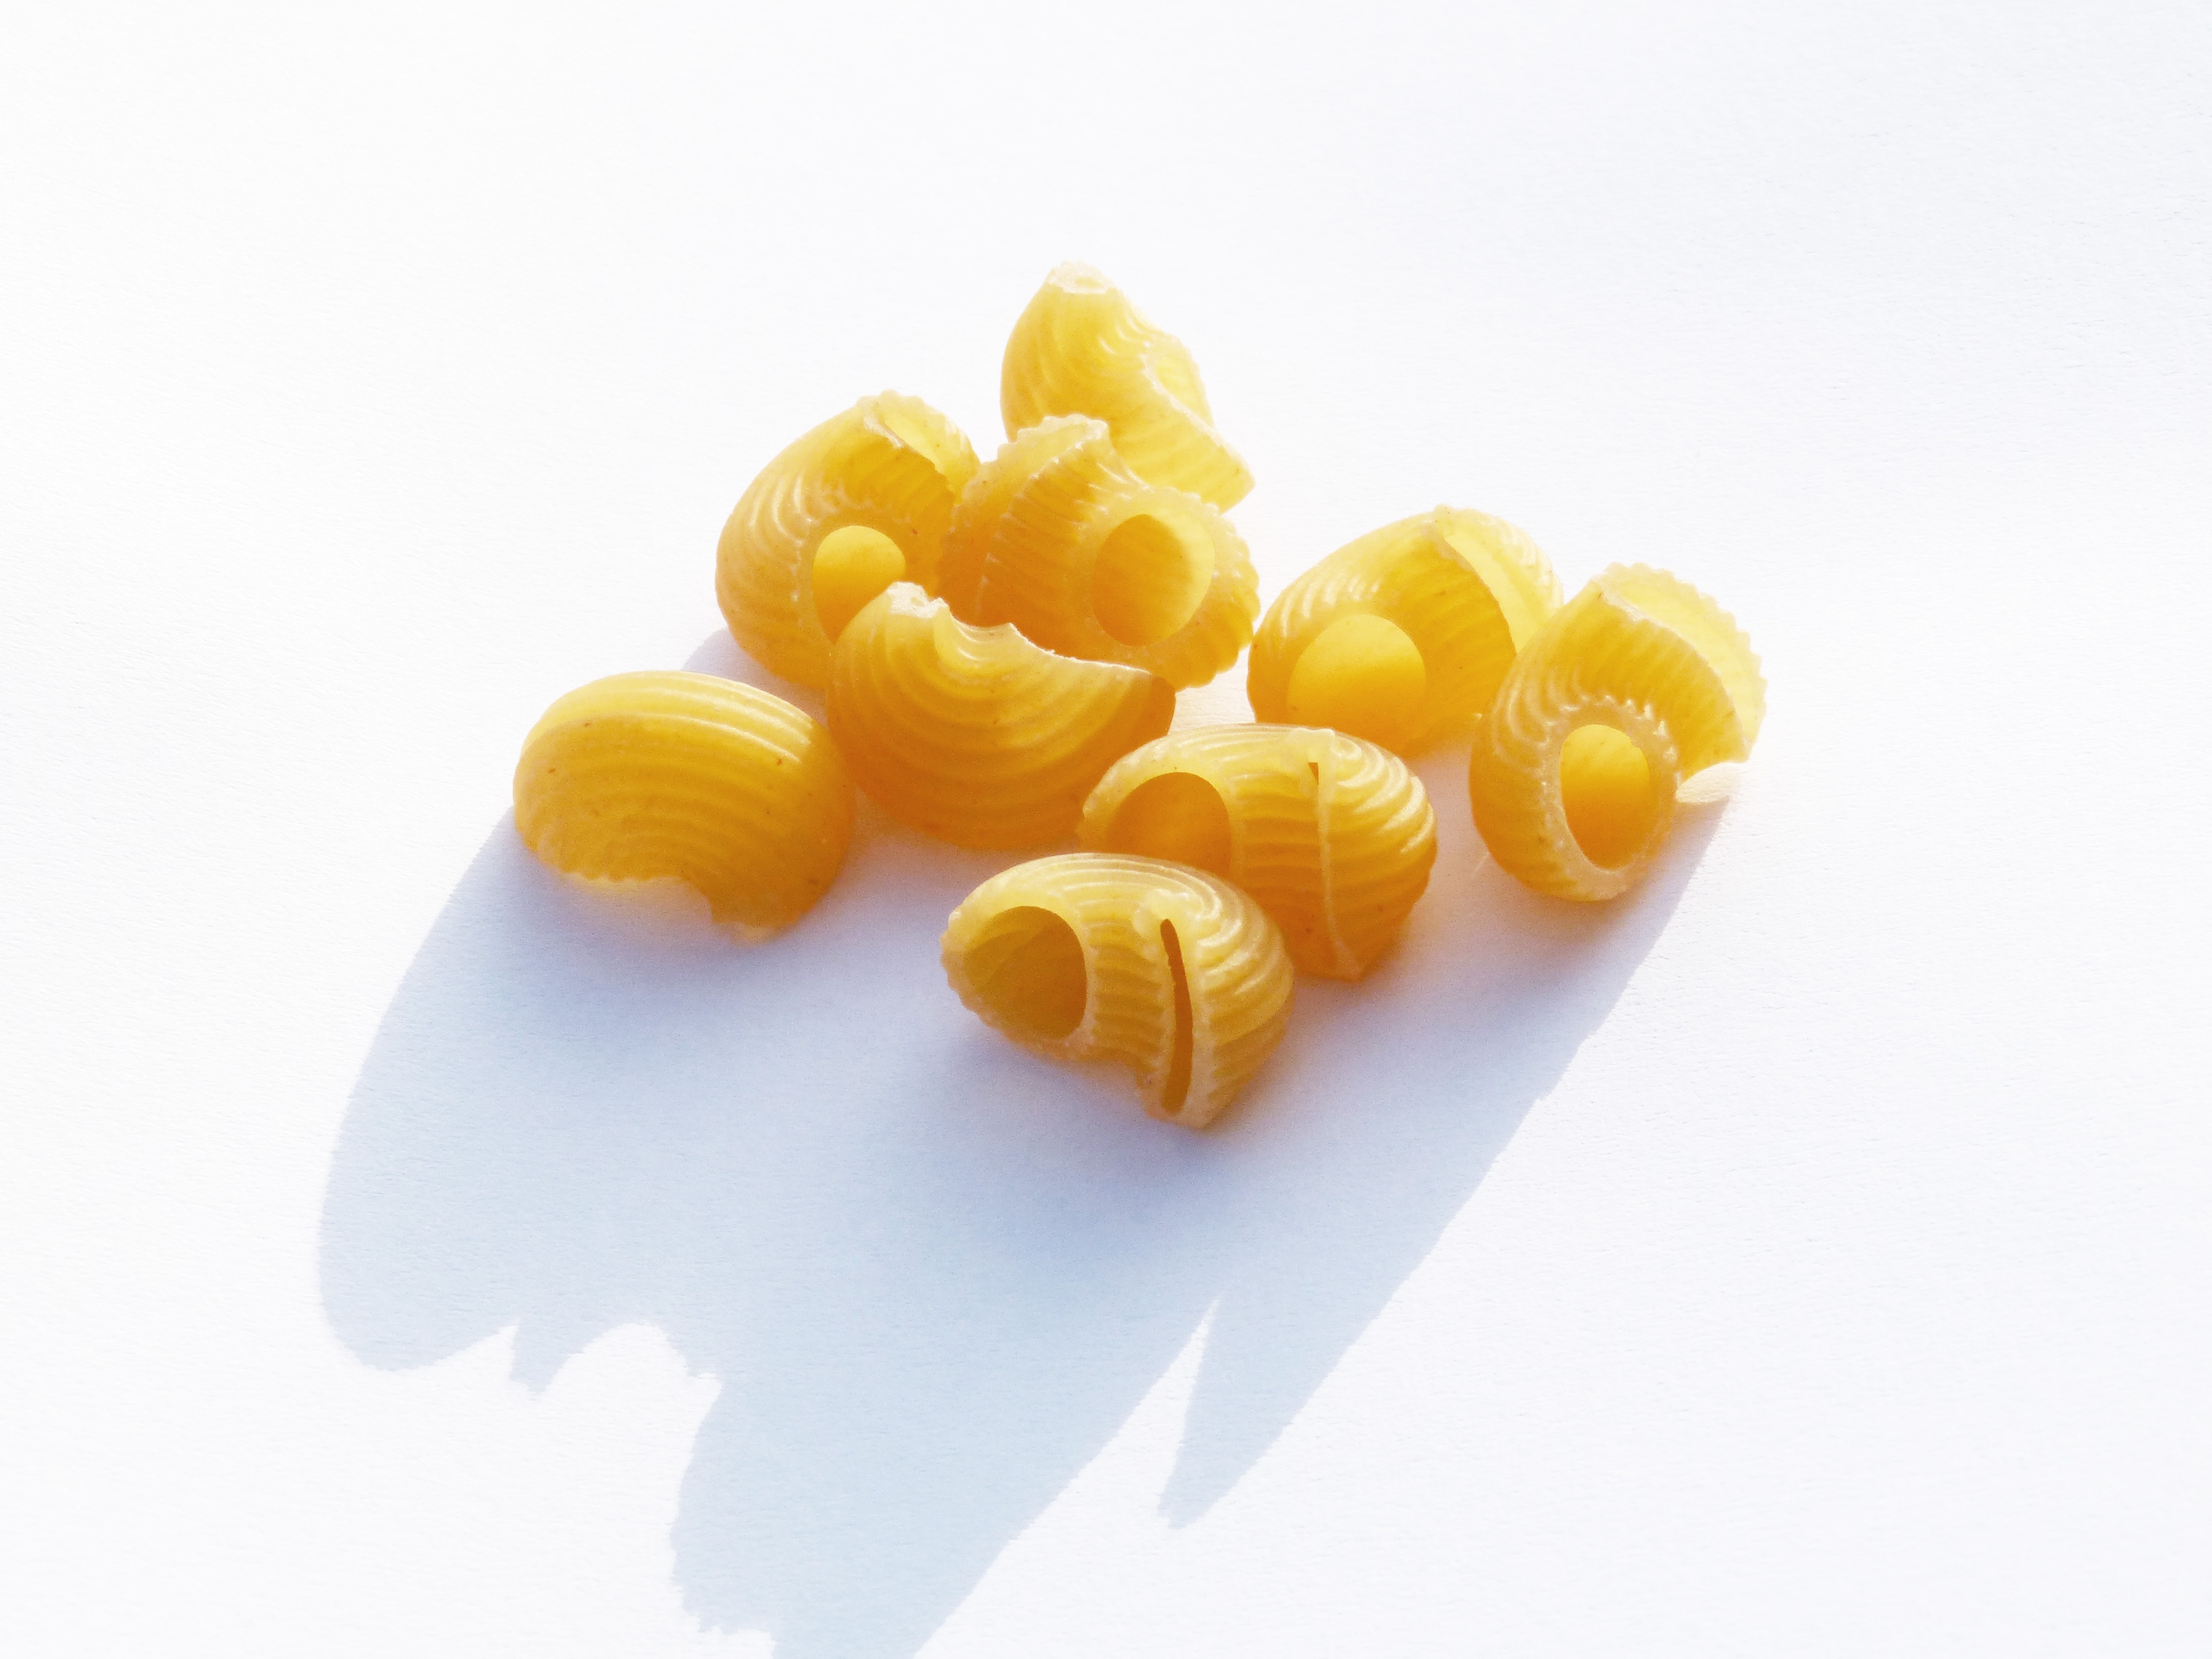
plant, flower, petal, food, produce, yellow, dessert, cuisine, pasta, galets, flowering plant, land plant, pasta soup, sharks